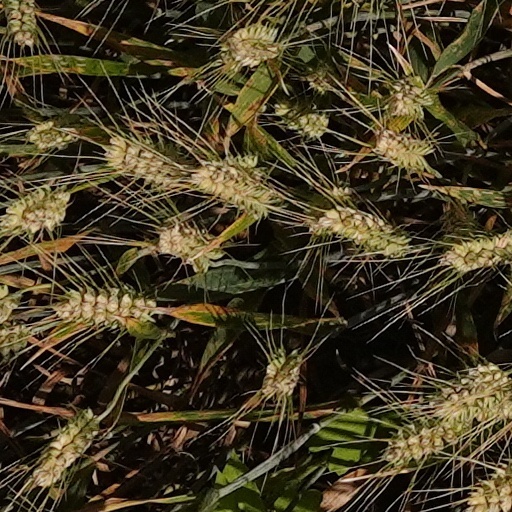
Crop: wheat